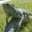
Label: lizard